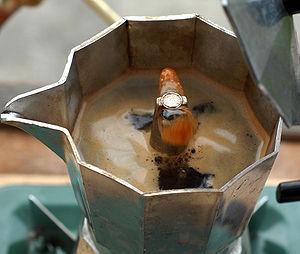
La cuisine napolitaine possède des racines qui remontent à l'Antiquité grecque et romaine. Elle a été enrichie, au cours des siècles, par l'apport des différentes cultures qui ont, tour à tour, dominé la ville et son arrière-pays. La créativité des Napolitains eux-mêmes a été cruciale dans le développement d'une variété de plats et de recettes qui composent aujourd'hui le patrimoine culinaire parthénopéen.
La cafetière est un récipient ou un appareil, servant à préparer ou à servir le café.
La cafetière moka, appelée aussi cafetière italienne ou macchinetta, est une cafetière pour cuisinière, qui utilise la vapeur d'eau sous pression pour préparer du café. Brevetée par Alfonso Bialetti sous le nom de Moka Express en 1933, l'entreprise Bialetti continue à produire la cafetière Moka Express.